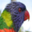
Label: bird